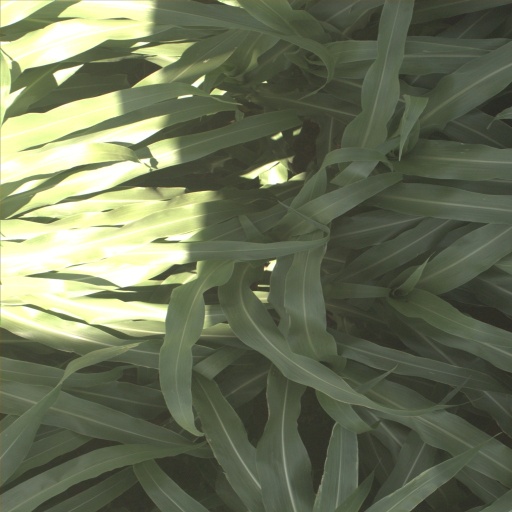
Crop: sorghum